The Extremely Tragic Story of Celal Tan and His Family

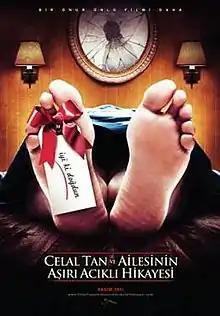
Theatrical Poster

The Extremely Tragic Story of Celal Tan and His Family is a 2011 Turkish comedy-drama film, written and directed by Onur Ünlü, starring Selçuk Yöntem as a widowed constitutional law professor, whose life takes a turn for the worse when he remarries to a university student, whose life he has saved. The film was awarded Best Film and Best Screenplay at the 18th International Adana Golden Boll Film Festival (September 17–25, 2011) where it premiered.